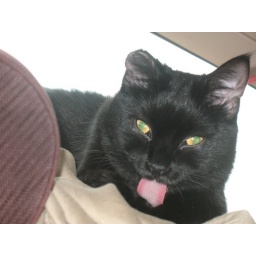
monkey in the car